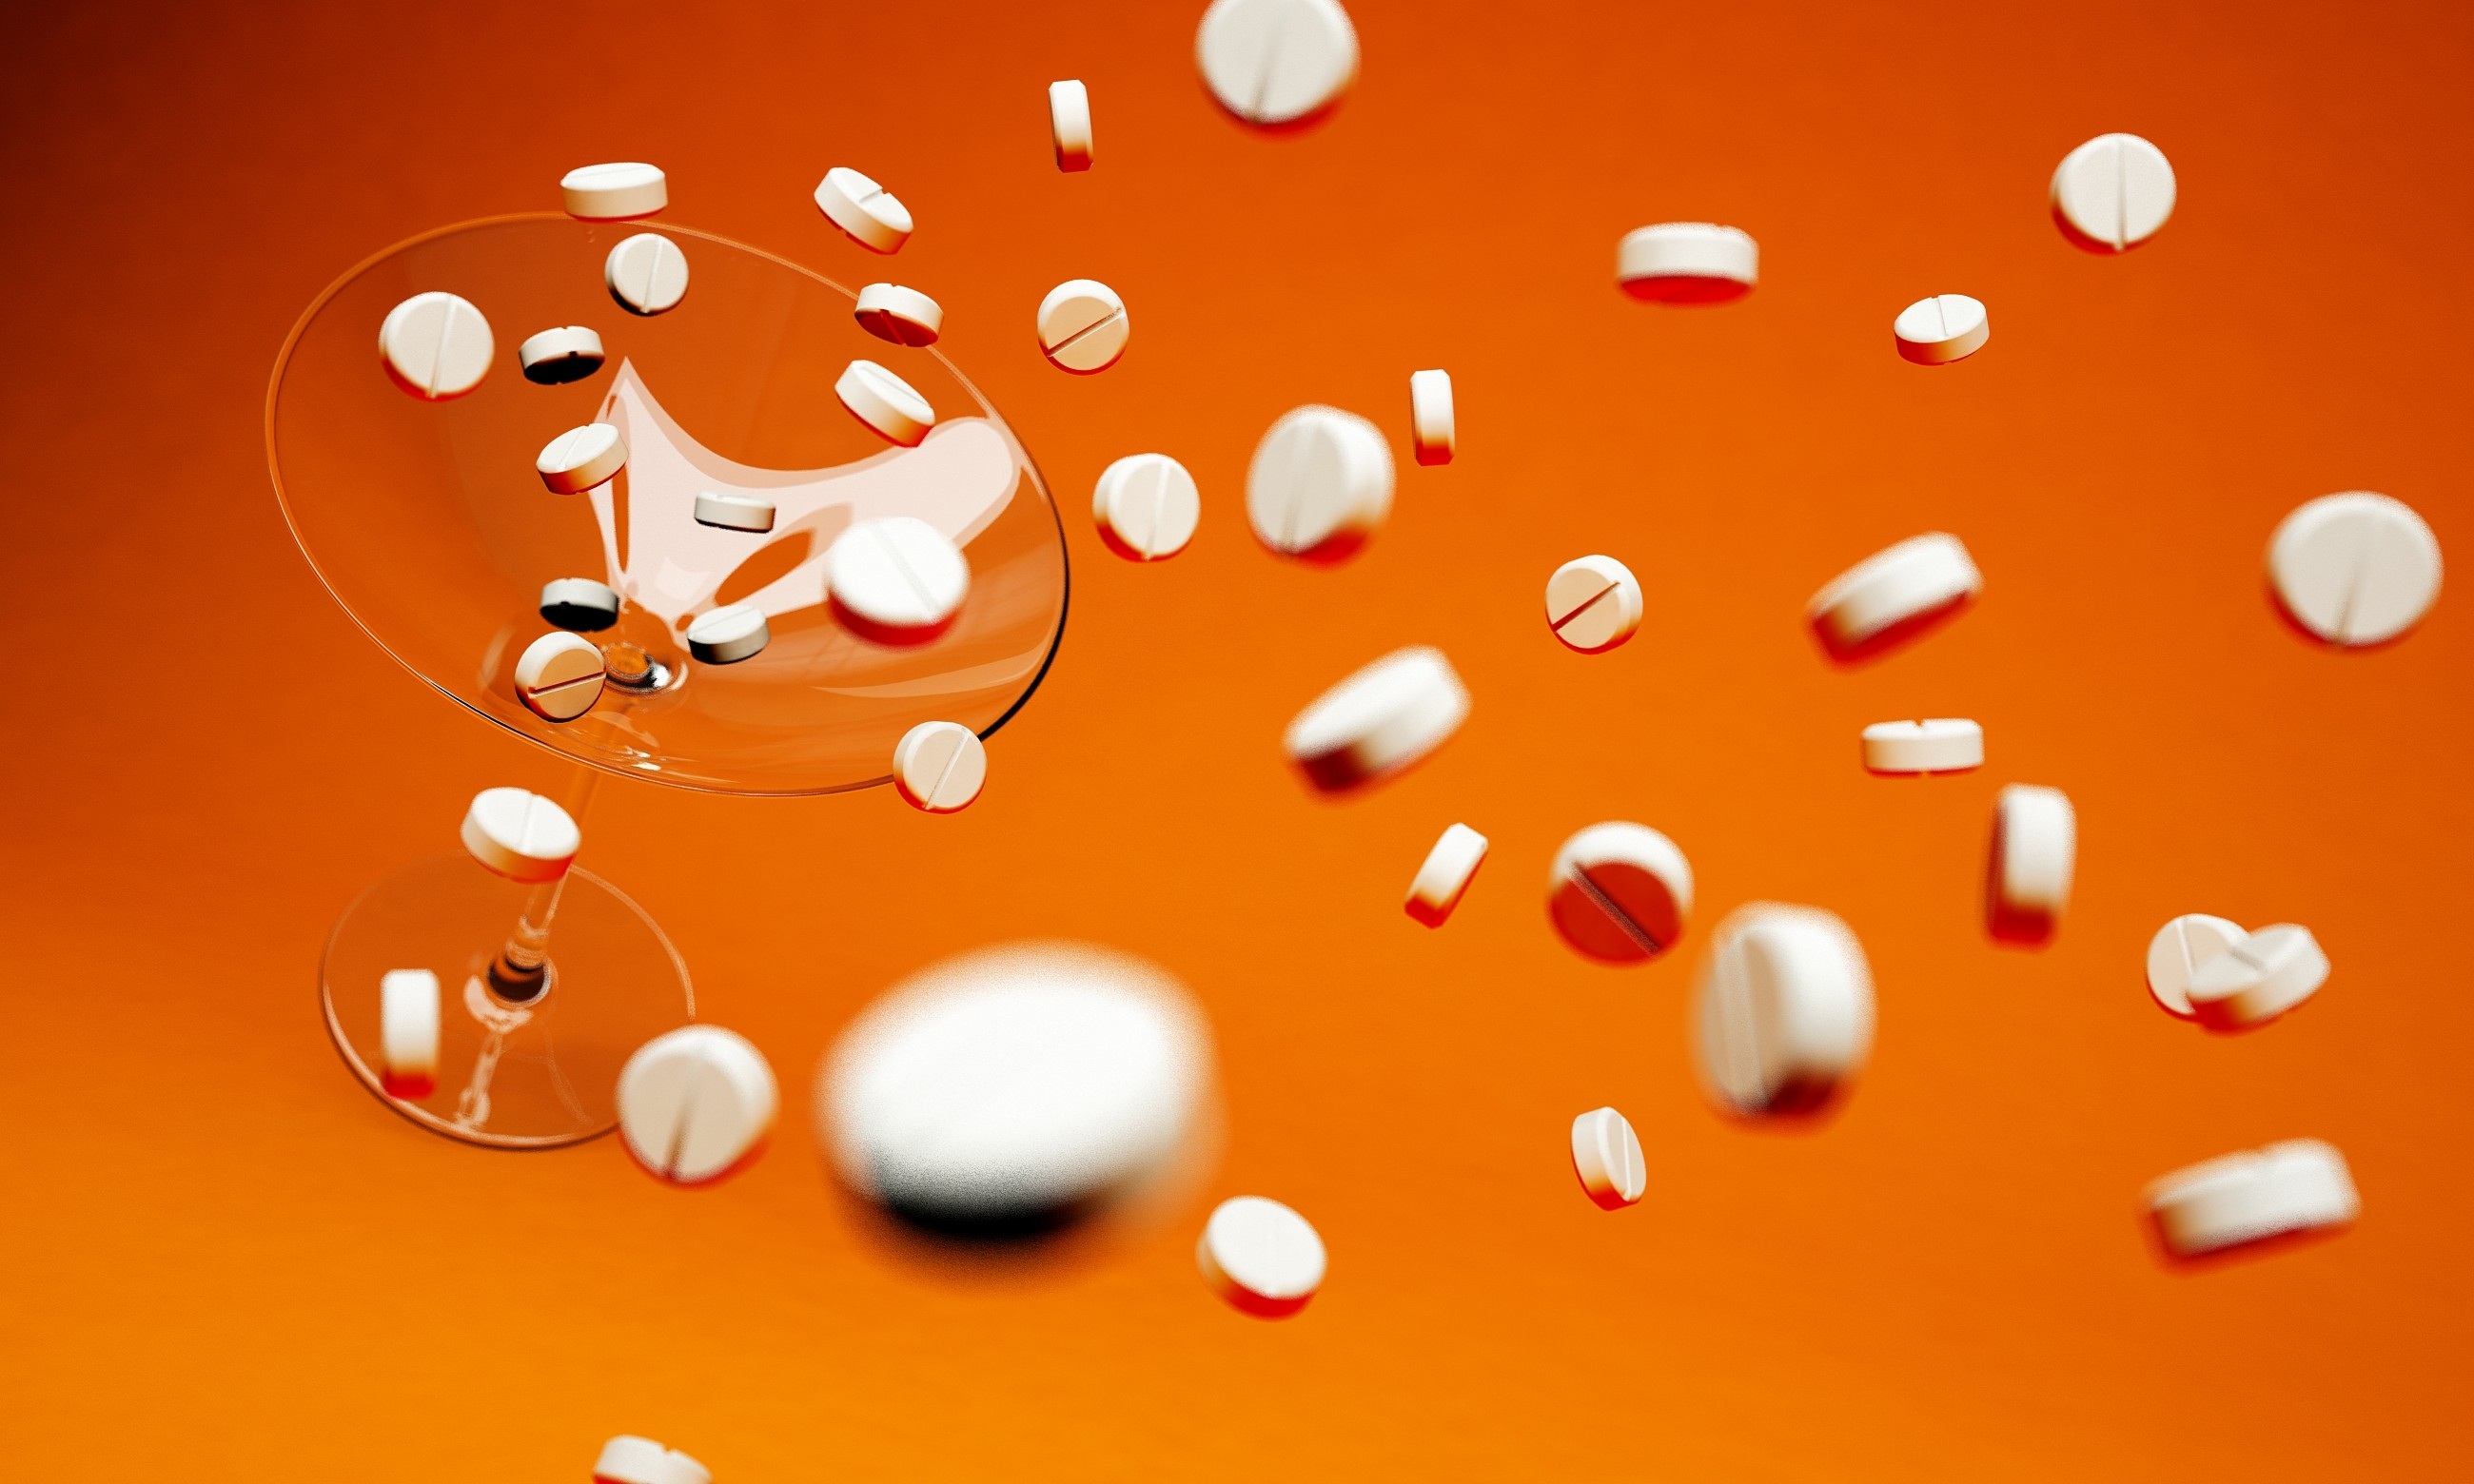
petal, number, heart, orange, pattern, cocktail, circle, illustration, 3d, shape, tablets, drugs, cocktail tablets